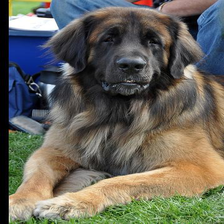
Species: dog
Breed: leonberger